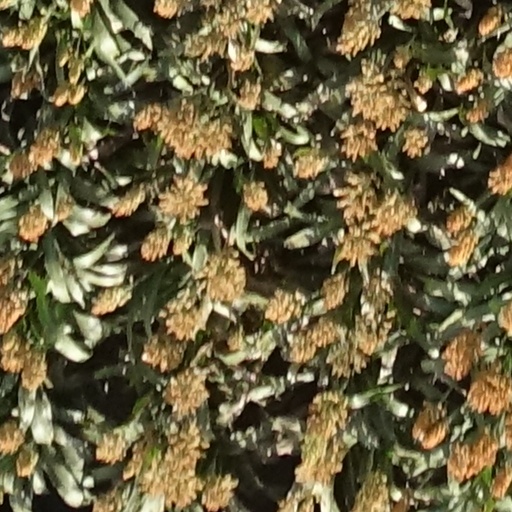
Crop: sorghum